Catholic schools in Canada

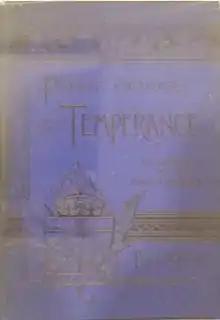
The 1887 "Public School Reader" was used in Catholic education, to ensure that Catholic students who were progressing to public high school had the necessary prior education.

In 1910, "The Public School Readers" were settled on as the official reader for Catholic schools. Canadian and British history and culture were very prominent in the readers. Older Irish Catholics disliked them for this reason, but they were chosen because they were the most updated texts, and would be the most useful for students going to secondary and post-secondary institutions. Because the main goals of Ontario Catholic schools were to prepare Catholic students for further public education, and to make them contributing members to Canadian society, these readers were crucial.